Sport in Halifax, Nova Scotia

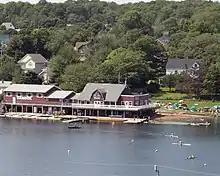
A canoe club on Lake Banook in Dartmouth

Halifax, Nova Scotia, with the largest urban population in Atlantic Canada, is a major sporting centre.